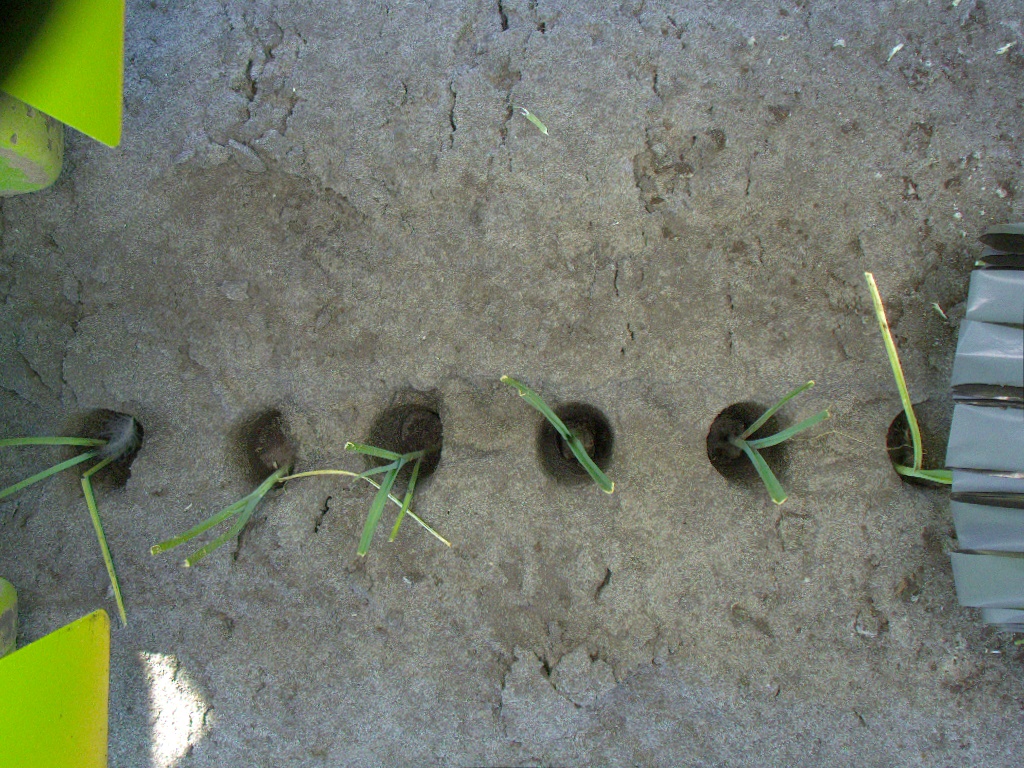
Crop: leek
Objects: stem_leek, stem_leek, stem_leek, stem_leek, stem_leek, stem_leek, leek, leek, leek, leek, leek, leek